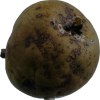
Label: pear